Fred Lohse

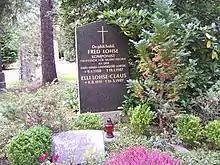
Gravesite of Fred Lohse at the Südfriedhof in Leipzig

Born in Leipzig, Lohse studied from 1928 until 1931 musical composition and counterpoint bei Hermann Grabner in Leipzig. From 1928 to 1952, he worked mainly as a music educator. In 1952 he became a docent and in 1973 a professor for composition and musical theory in musicology at Leipzig University.